Architects Building

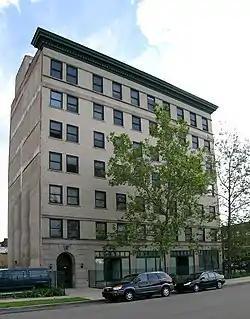

The Architects Building is an office building located at 415 Brainard Street in Midtown Detroit, Michigan. It was listed on the National Register of Historic Places in 1995.